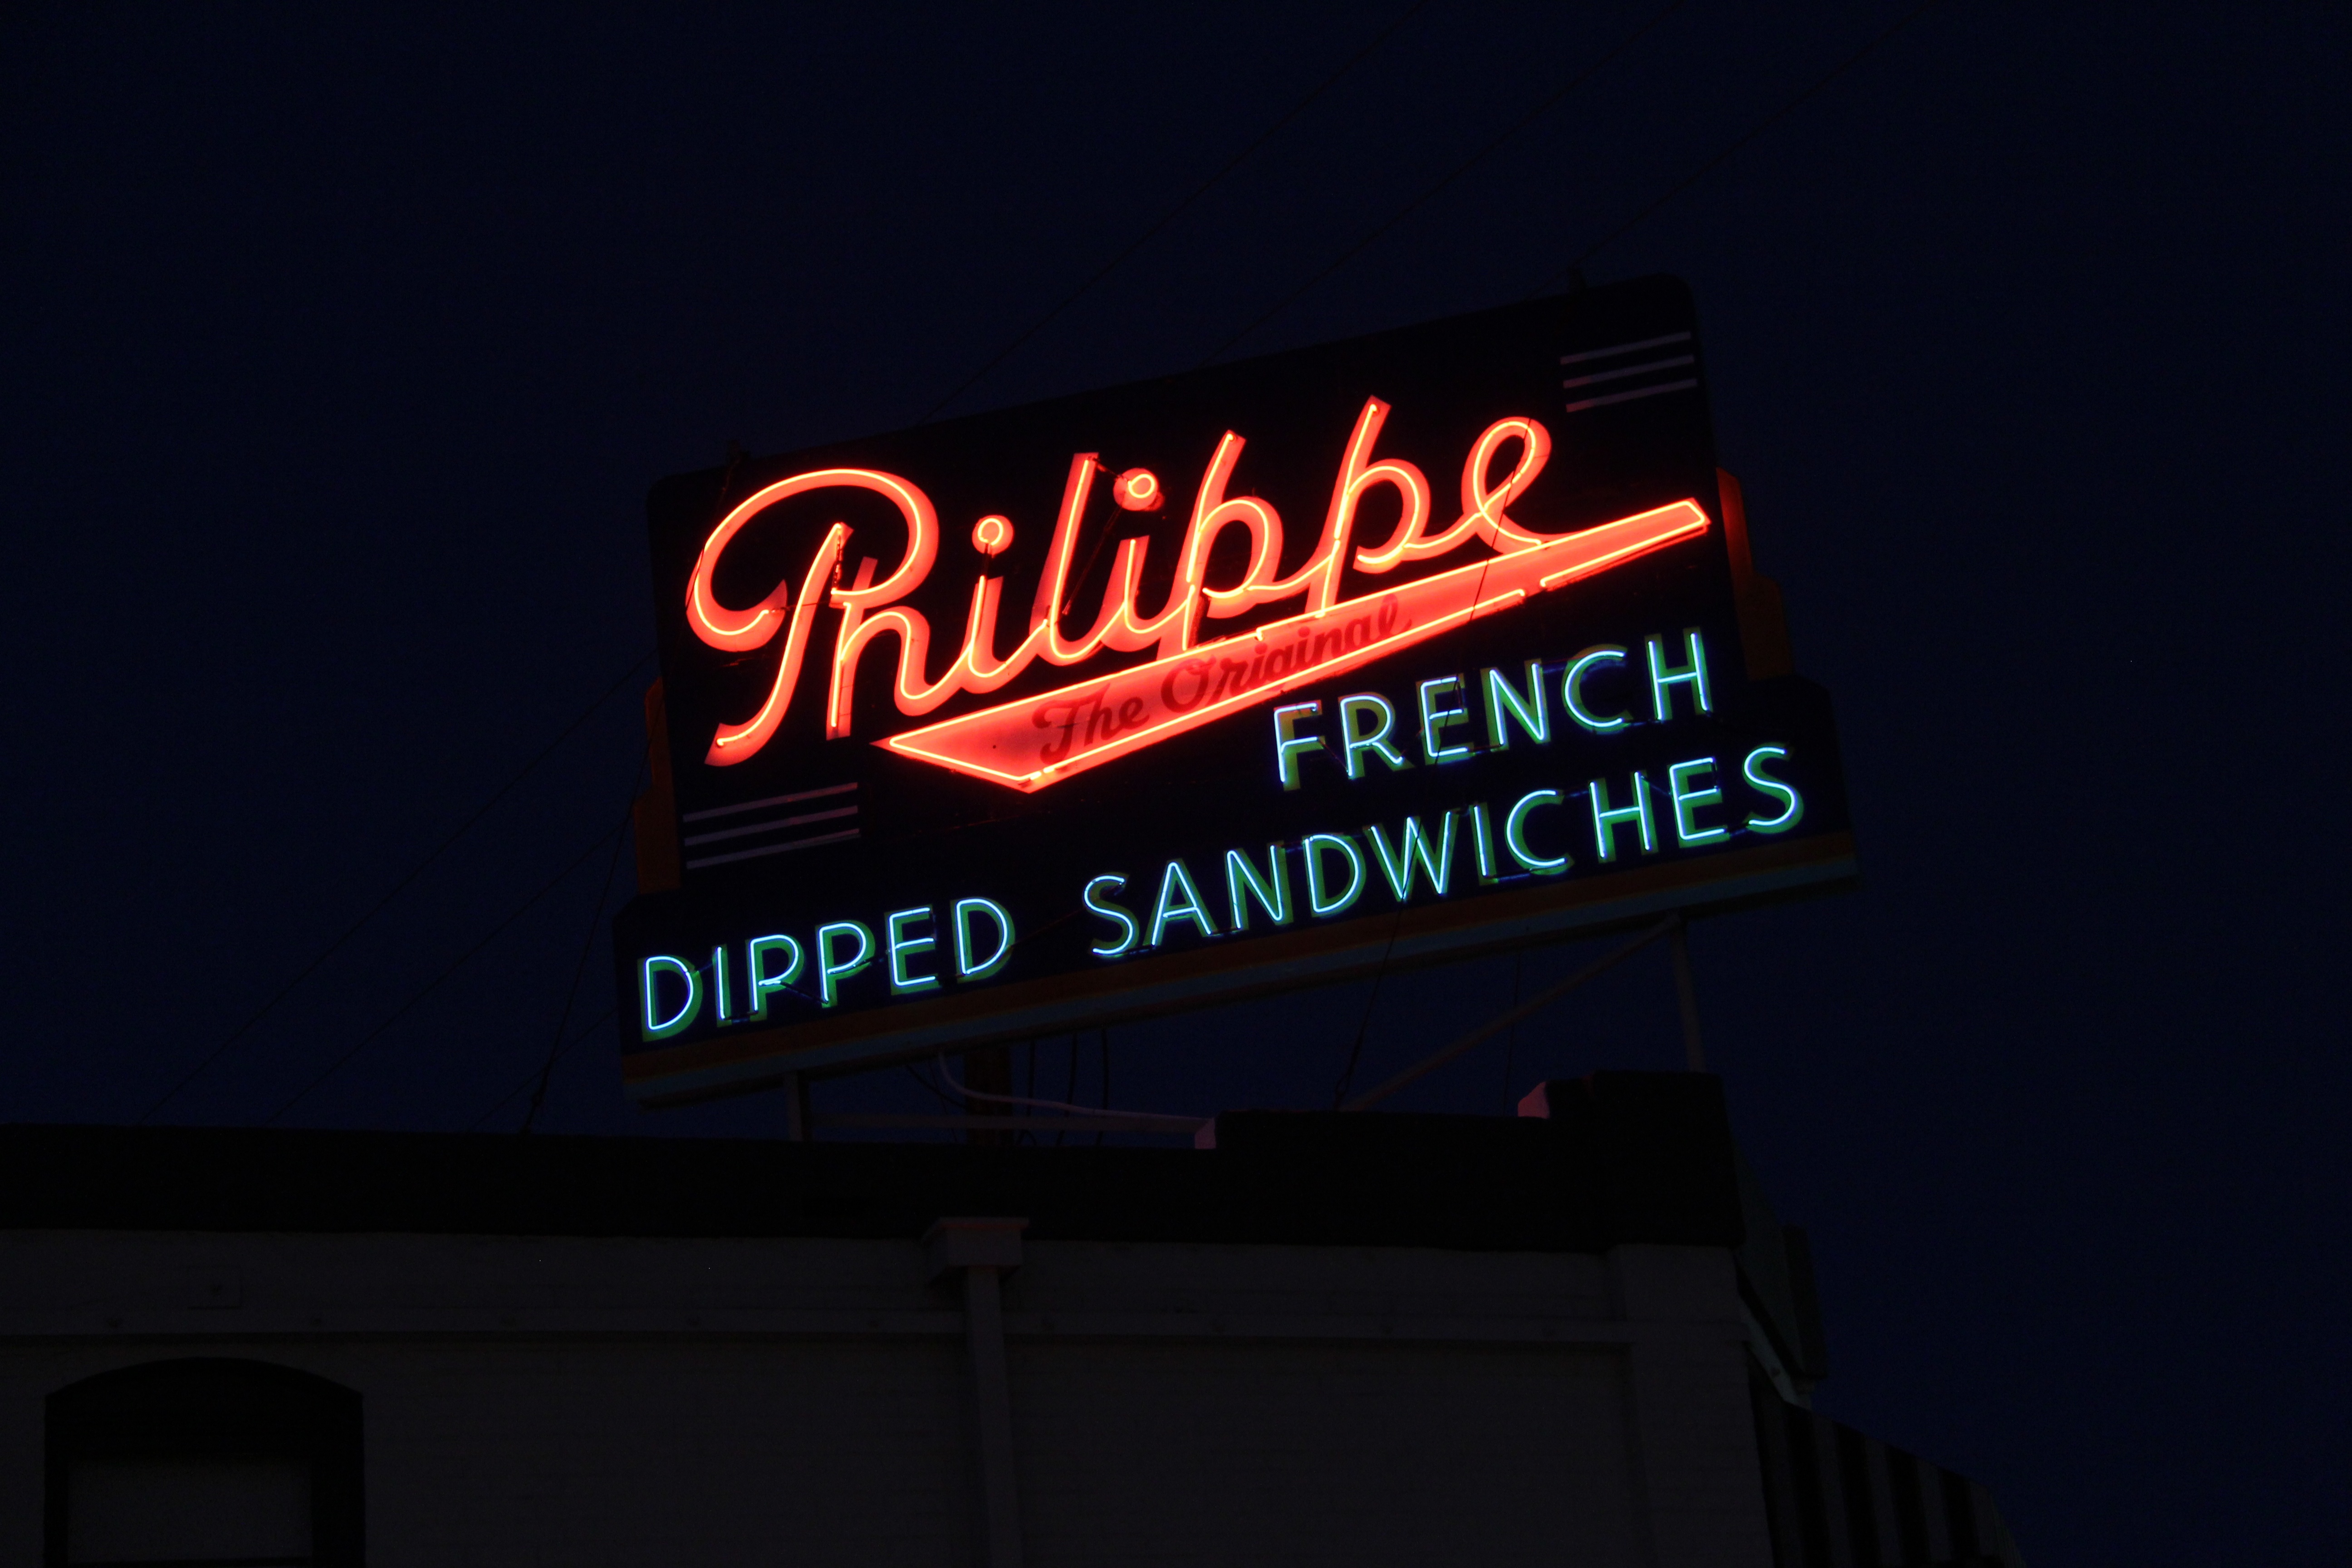
advertising, sign, signage, neon, neon sign, brand, font, display device, electronic signage